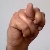
The image shows a hand gesture representing the letter 'N' in Indian Sign Language.